Charles (Jean-Marie) Lucas

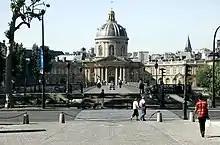
Institut de France from the Louvre Museum facing the Pont des Arts.

Lucas succeeded Pierre-Louis Roederer in Chair 4 of the Académie des sciences morales et politiques in 1836. He obtained 10 votes against 6 for Alexis de Tocqueville, then 13 against 8. In 1890, René Bérenger (1830-1915) succeeded him. In 1836, Charles Lucas was president of the Council (organized by him) of general inspectors of prisons. Lucas dedicated his career and his life to three major reforms: the abolition of capital punishment; the theory of preventive, punitive and penitentiary imprisonment; and finally the civilization of war.